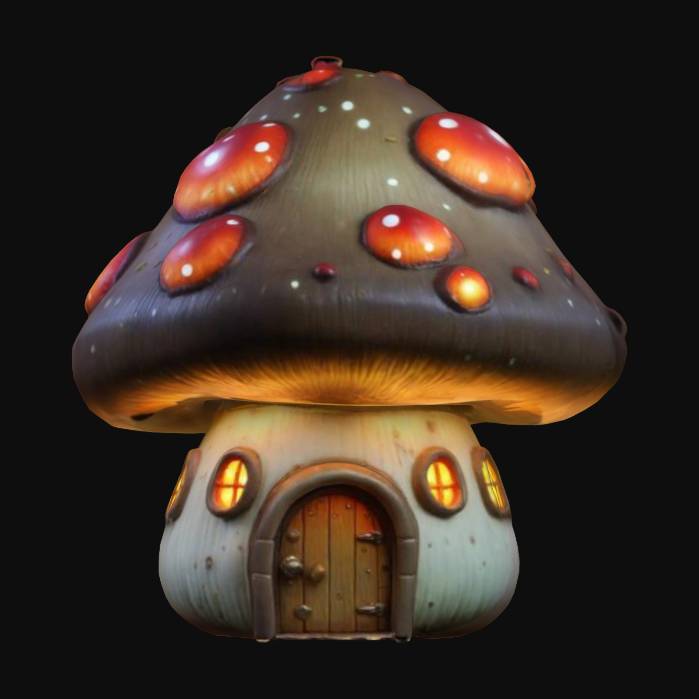
미적 점수 (1~10점): 7